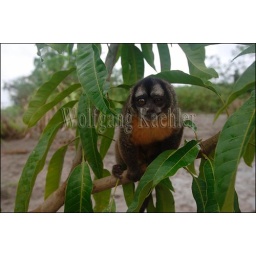
Peru, amazon river basin, near iquitos, maranon river, night owl monkey in tree